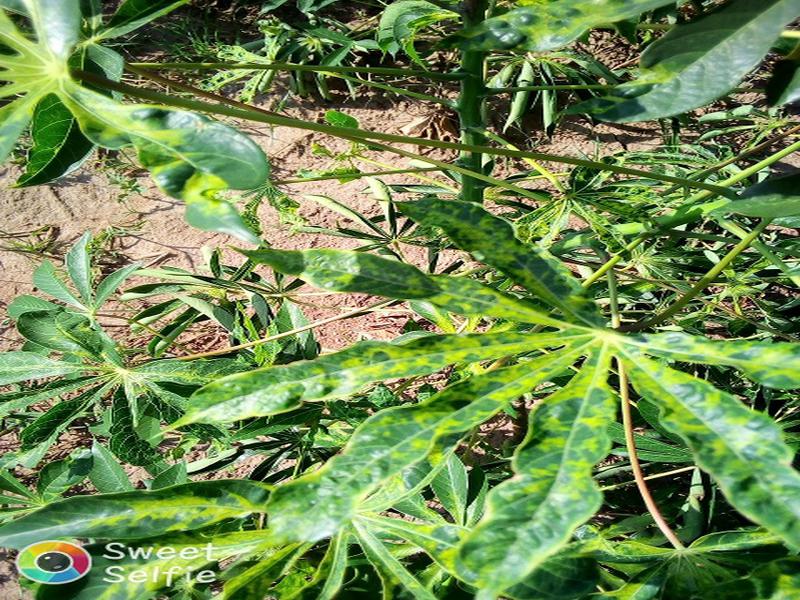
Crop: cassava
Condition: mosaic_disease